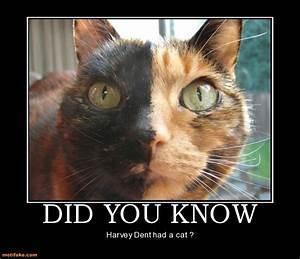
cat